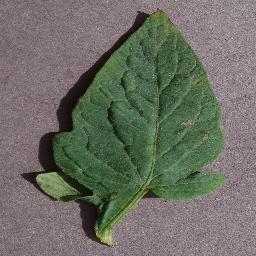
Label: Tomato___Target_Spot